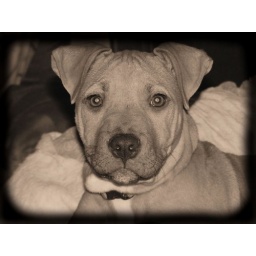
Young Devon in black and white